Patras Lighthouse

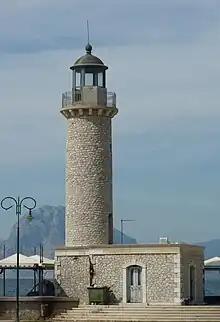
Patras Lighthouse, 2010

Patras Lighthouse is a lighthouse and landmark of the Greek city of Patras. It is situated on the seafront (at the beginning of Trion Navarchon street), opposite the temple of Saint Andrew.